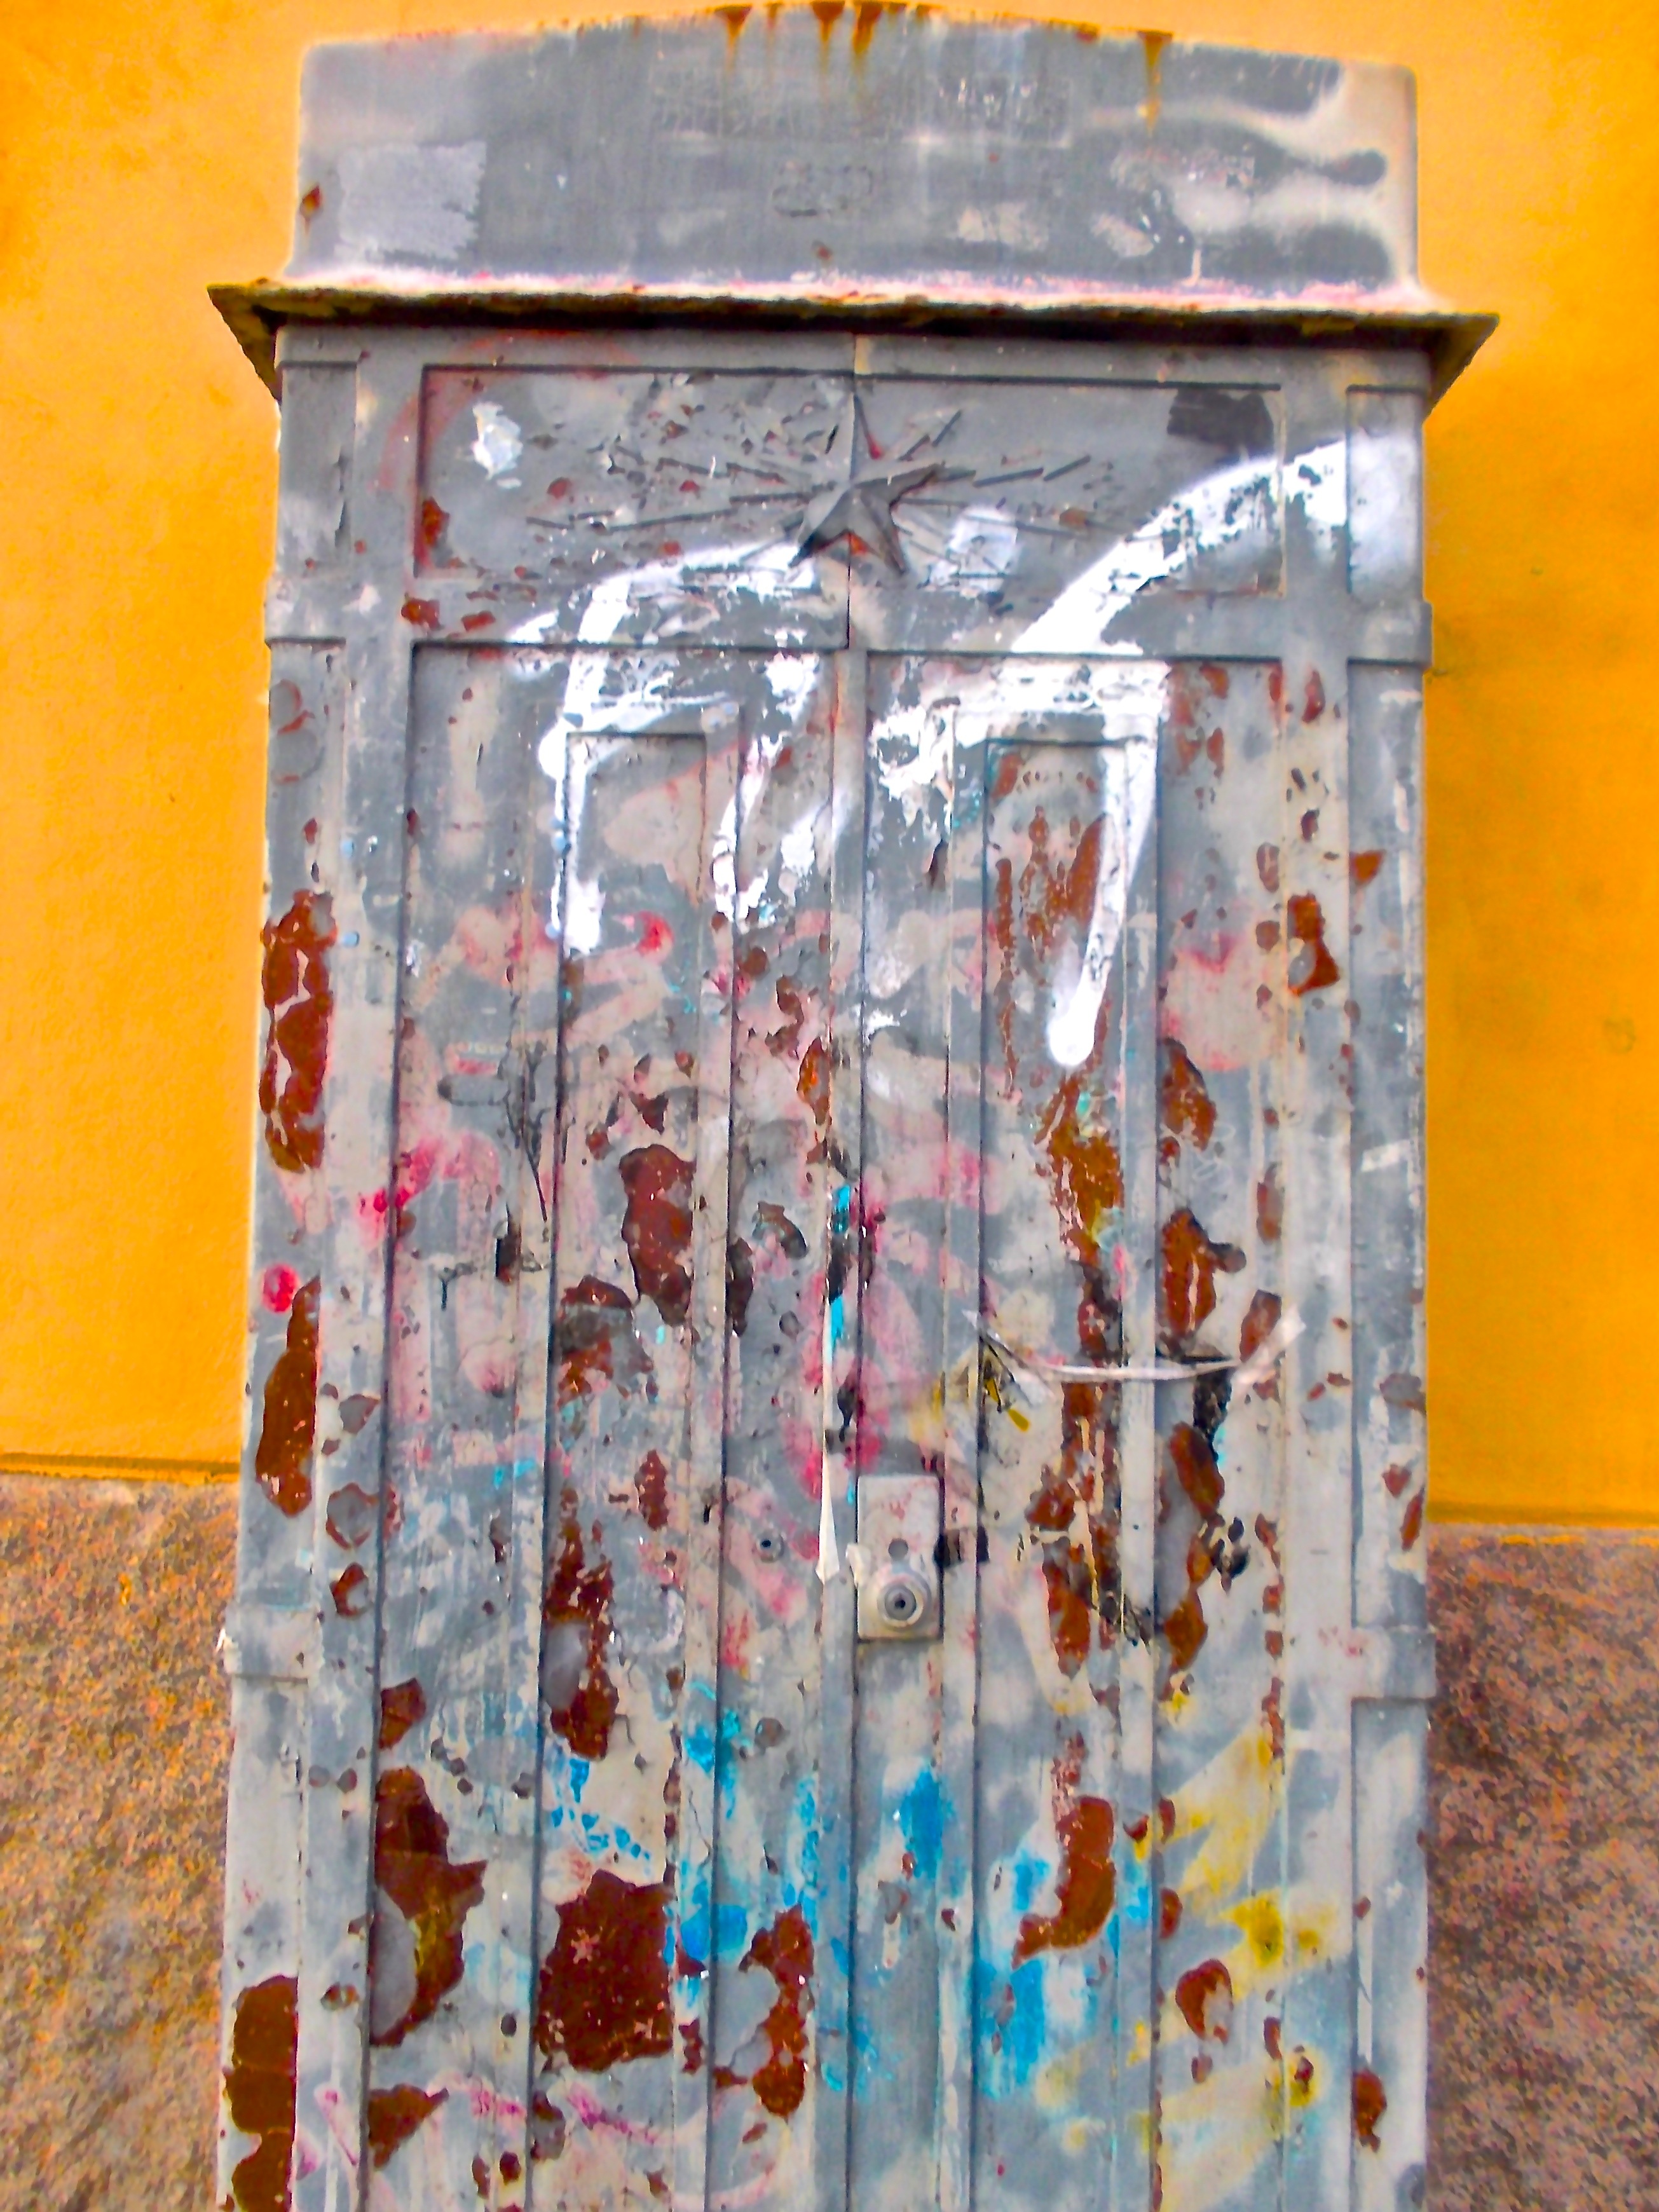
orange, graffiti, material, interior design, art, stockholm, s dermalm, electrical cabinets